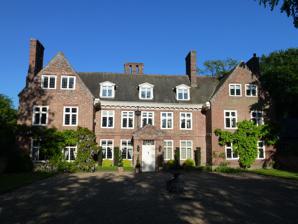
Building: Leverington Hall
Country: United Kingdom
Year built: 1630
English bond brickwork country house in Leverington, England Leverington Hall Leverington Hall on Church Road Type English bond brickwork country house Location Leverington , England Coordinates 52°40′47″N 0°08′13″E / 52.679778°N 0.136944°E / 52.679778; 0.136944 Built c. 1630 Built for Robert Swaine Architectural style(s) Elizabethan Listed Building – Grade I Designated 23 June 1952 Reference no. 1125948 Location of Leverington Hall in Cambridgeshire Leverington Hall is a 17th-century country house in the parish of Leverington , Cambridgeshire , England . The house is Grade I listed and is privately owned. History The parish of Leverington was not mentioned in the Domesday Book . It is believed that an earlier building, Durham's Place, was on the site. Durham's Place was the property and residence of William Everard, son of Sir Lawrence Everard. The main body of the current house was built c. 1630 , with a crosswing added to the south end in the early 18th century. The first owner was Robert Swaine (d. 1705), son of Thomas Swaine of Wisbech . Robert Swaine is believed to have inherited substantial wealth through the deaths of his father and brother (also Thomas Swaine), and through his marriage in 1640 to Mary Freeman, daughter of London merchant William Freeman. Swaine added considerably to the property. Leverington Hall was passed into the hands of his only surviving son, Thomas (1645-1728), a justice of the peace . A lead rainwater head, dated 1716, contains a crest and initials "T.S.E." for Thomas and Elizabeth Swaine. Leverington Hall stayed in the Swaine family until 1785, when the house and surrounding 32 acres were offered for sale at auction, and over the years it passed through several hands. In 1946, the house was sold to George Campbell Munday, who was decorated with the Military Cross , and was still living there in the 1950s. Munday's daughter Hope married Anthony Brooks , who was highly decorated for his service in the Second World War . The house went up for sale for £2,000,000 in 2022. See also List of country houses in the United Kingdom References